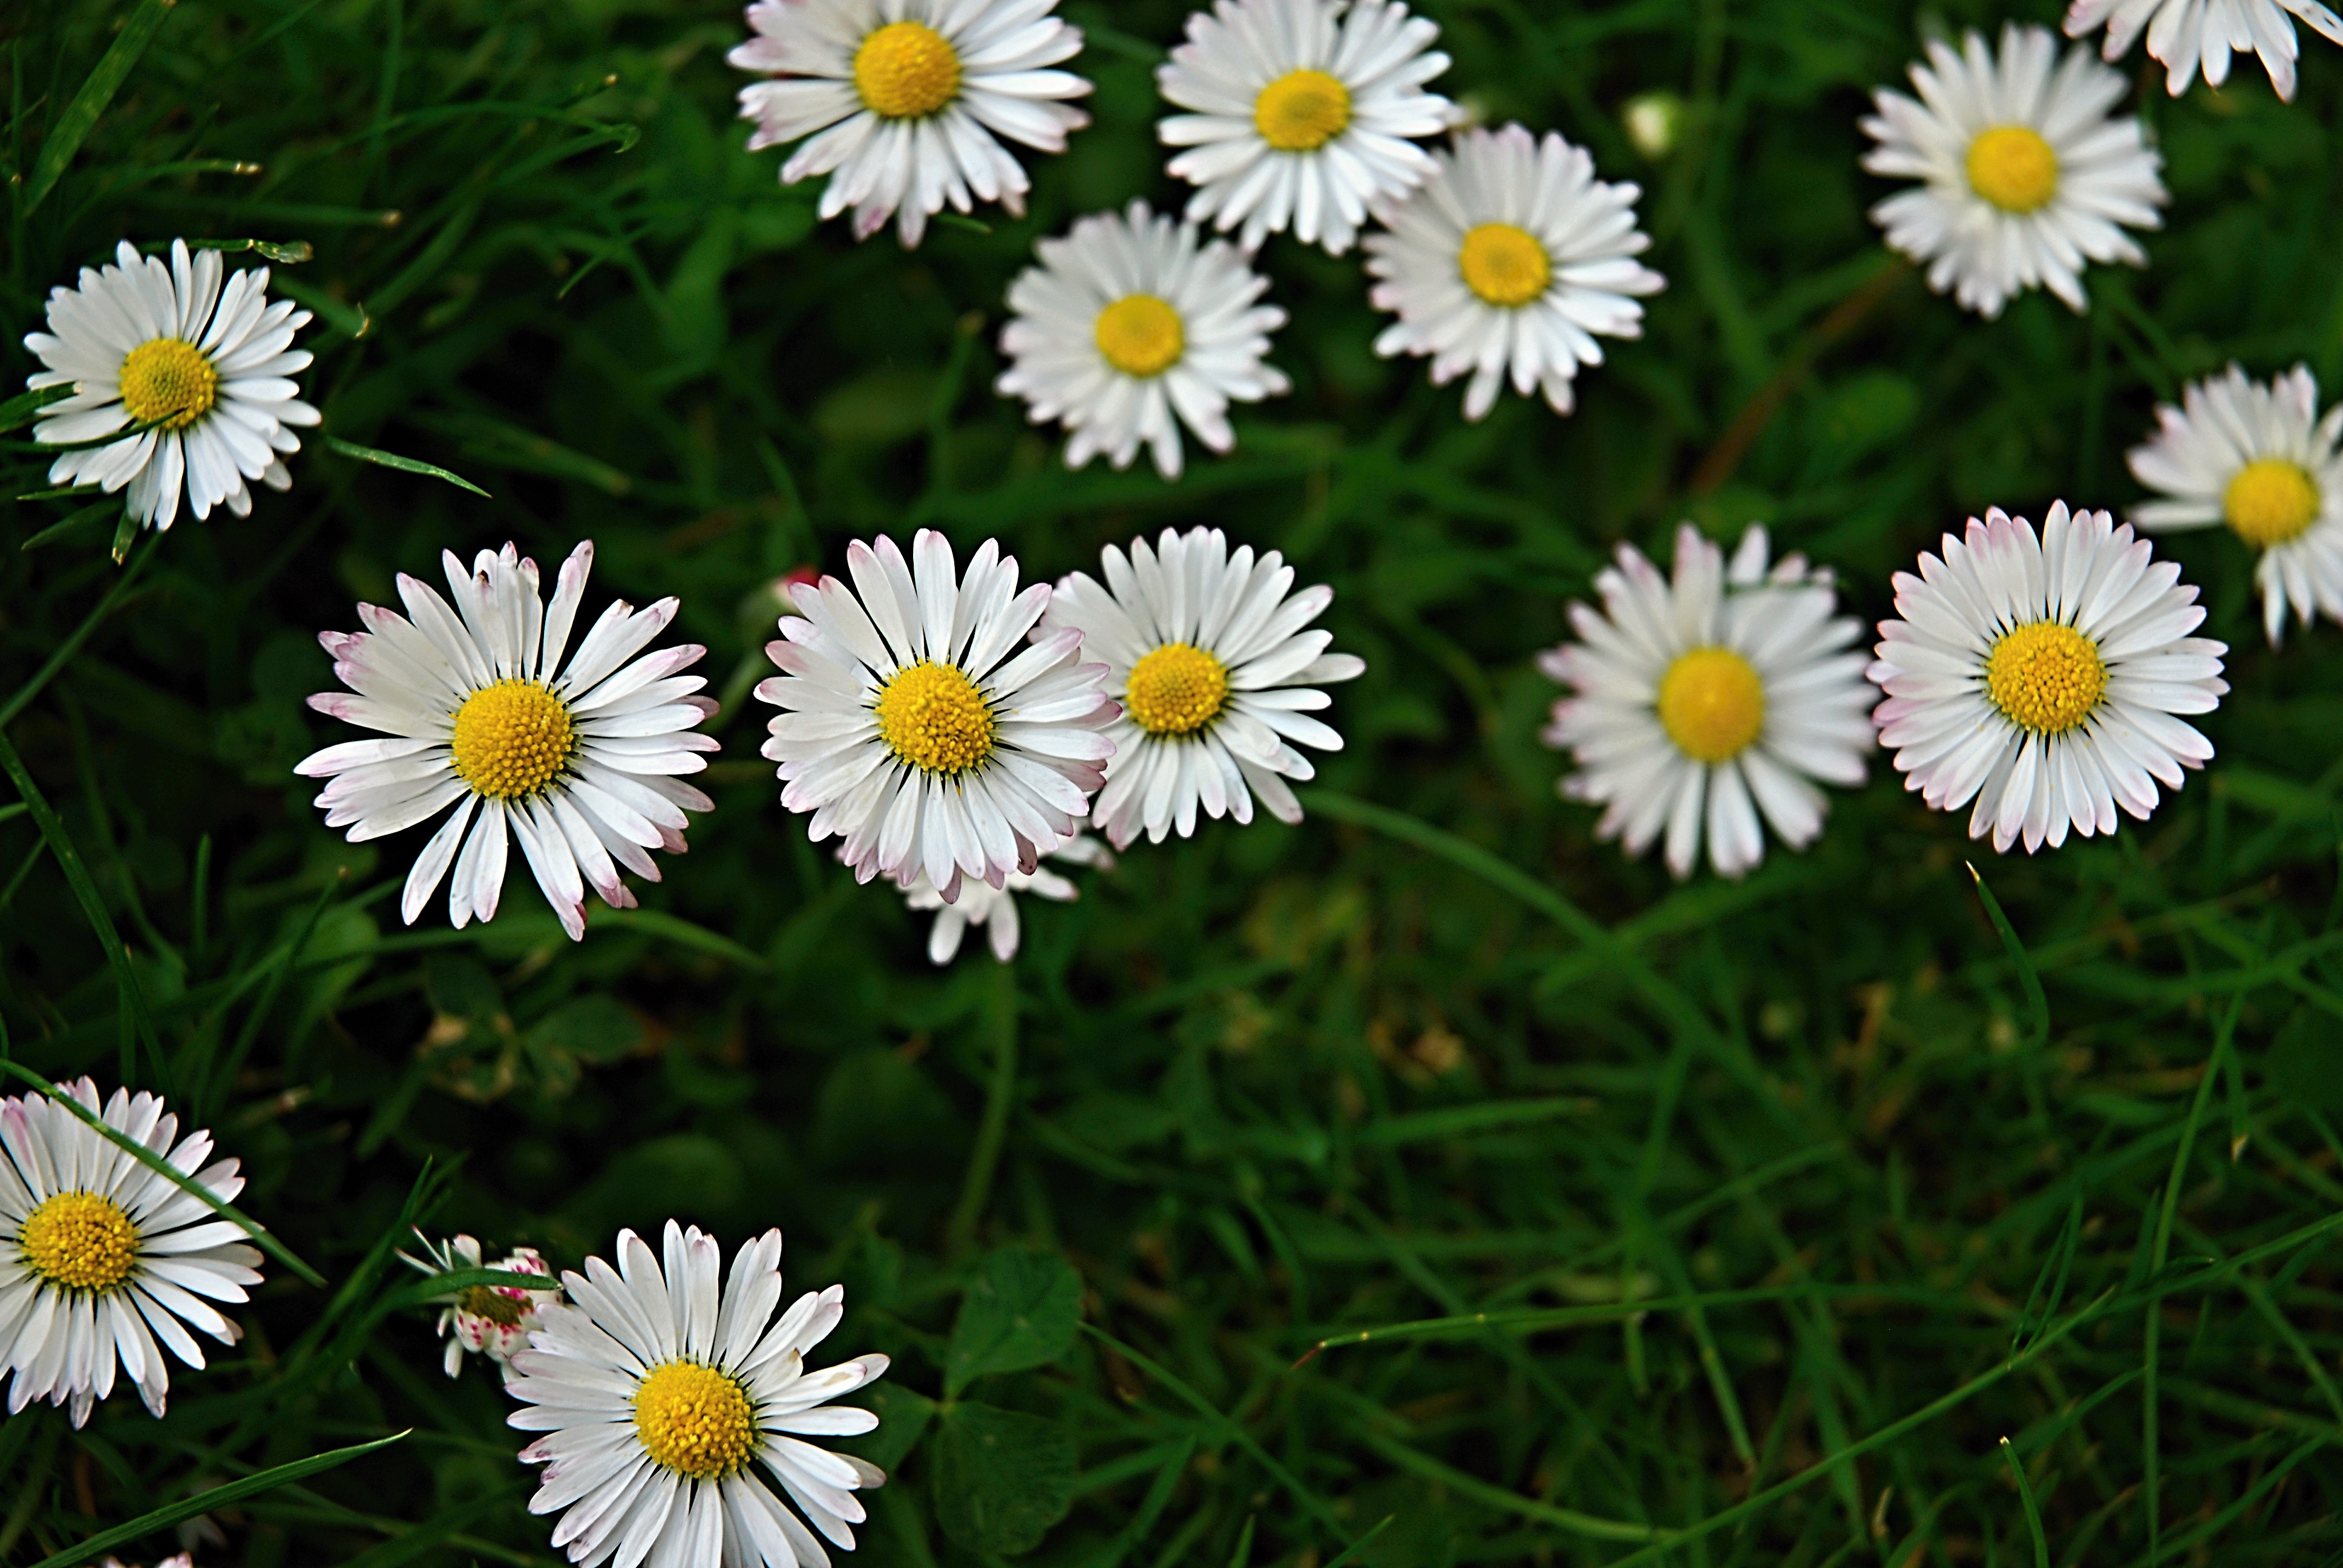
grass, plant, white, field, lawn, meadow, flower, petal, daisy, green, herb, botany, yellow, flora, wildflower, flowers, aster, daisies, blade, flowering plant, daisy family, oxeye daisy, annual plant, land plant, chamaemelum nobile, marguerite daisy, tanacetum parthenium